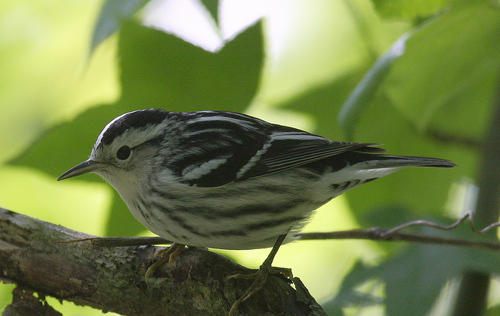
the bird has a small black eyering and a small bill.
the bird has a black head and black and white striped body.
this is a small black and white bird that has stripes going down its belly, head and wings.
this bird is black and white, and features big black eyesthe small bird has a black and white striped body with a small tail and long beak.
this bird is black with white and has a long, pointy beak.
the small bird is black and white striped and has black feet.
this bird has white wing bars, black and white secondaries, and a white eye ring.
this small bird has a white breast and belly with grey streaks and a grey bill and crown.
this bird is white and black in color, and has a skinny beak.
Species: Black And White Warbler